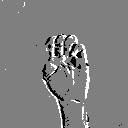
ASL letter: e